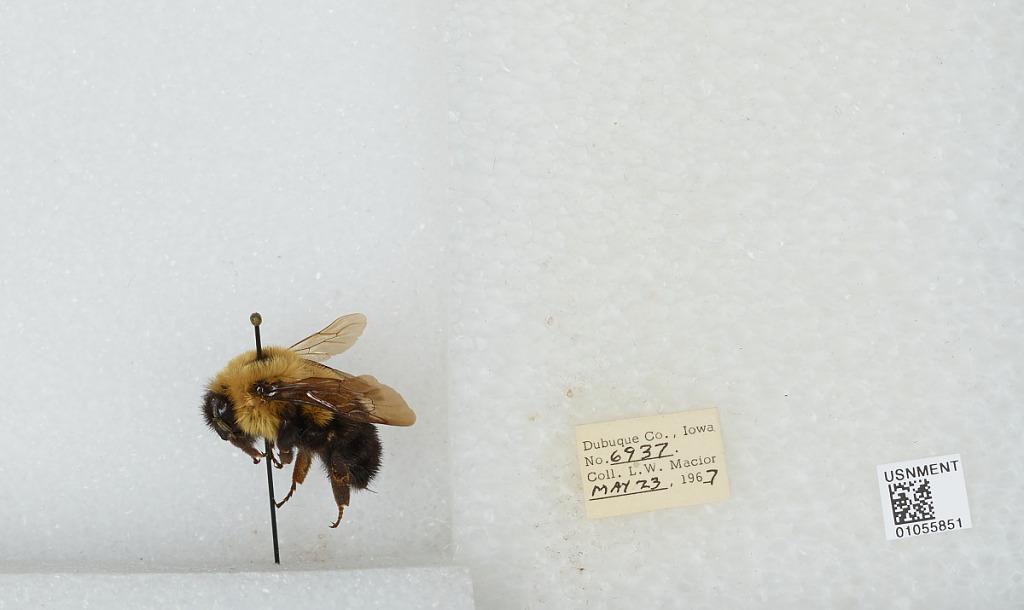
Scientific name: Bombus (Pyrobombus) bimaculatus Cresson
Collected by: L. Macior
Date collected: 1967-5-23
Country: United States
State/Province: Iowa
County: Dubuque
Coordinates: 42.4694, -90.8292